Parliament House, Canberra

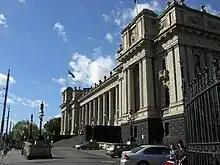

In 1901, when the six British colonies in Australia federated to form the Commonwealth of Australia, Melbourne and Sydney were the two largest cities in the country, but the long history of rivalry between them meant that neither city would accept the other as the national capital. However a compromise was reached and implemented in section 125 of the Australian Constitution, whereby the capital would be in a federal territory located in NSW; however it had to be located at least 100 miles from Sydney. The Parliament would sit in Melbourne until the new capital was completed.